History of equity and trusts

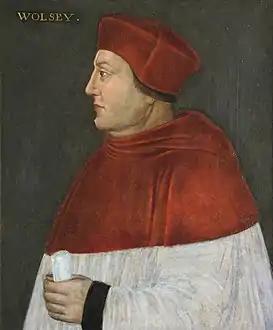

Furthermore, the use as a method of evading the feudal law of succession to land threatened the revenue of the Crown. Lords, particularly the Crown, had certain rights over their tenants' land sometimes called 'incidents of tenure'. Some of the most important were wardship and "premier seisin". Under these doctrines, the Crown had the right to enjoy the profit of the tenant's land until he was of age (21) and to select a suitable marriage for the ward, something that could involve a profitable transaction for the Crown as it was allowed to sell the right to marry a rich heir. Likewise, under "premier seisin", the Crown could claim the profits of an heir's land for a year.